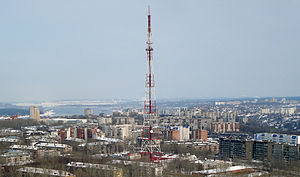
Perm (by) / Galleri
Perm er en by i Perm kraj i Den Russiske Føderation ved floden Kama ved foden af Uralbjergene. Byen blev grundlagt i 4. maj 1723 og hed Molotov fra 1940 til 1957. Perm er administrativt center i krajen og har 1.048.005 indbyggere.